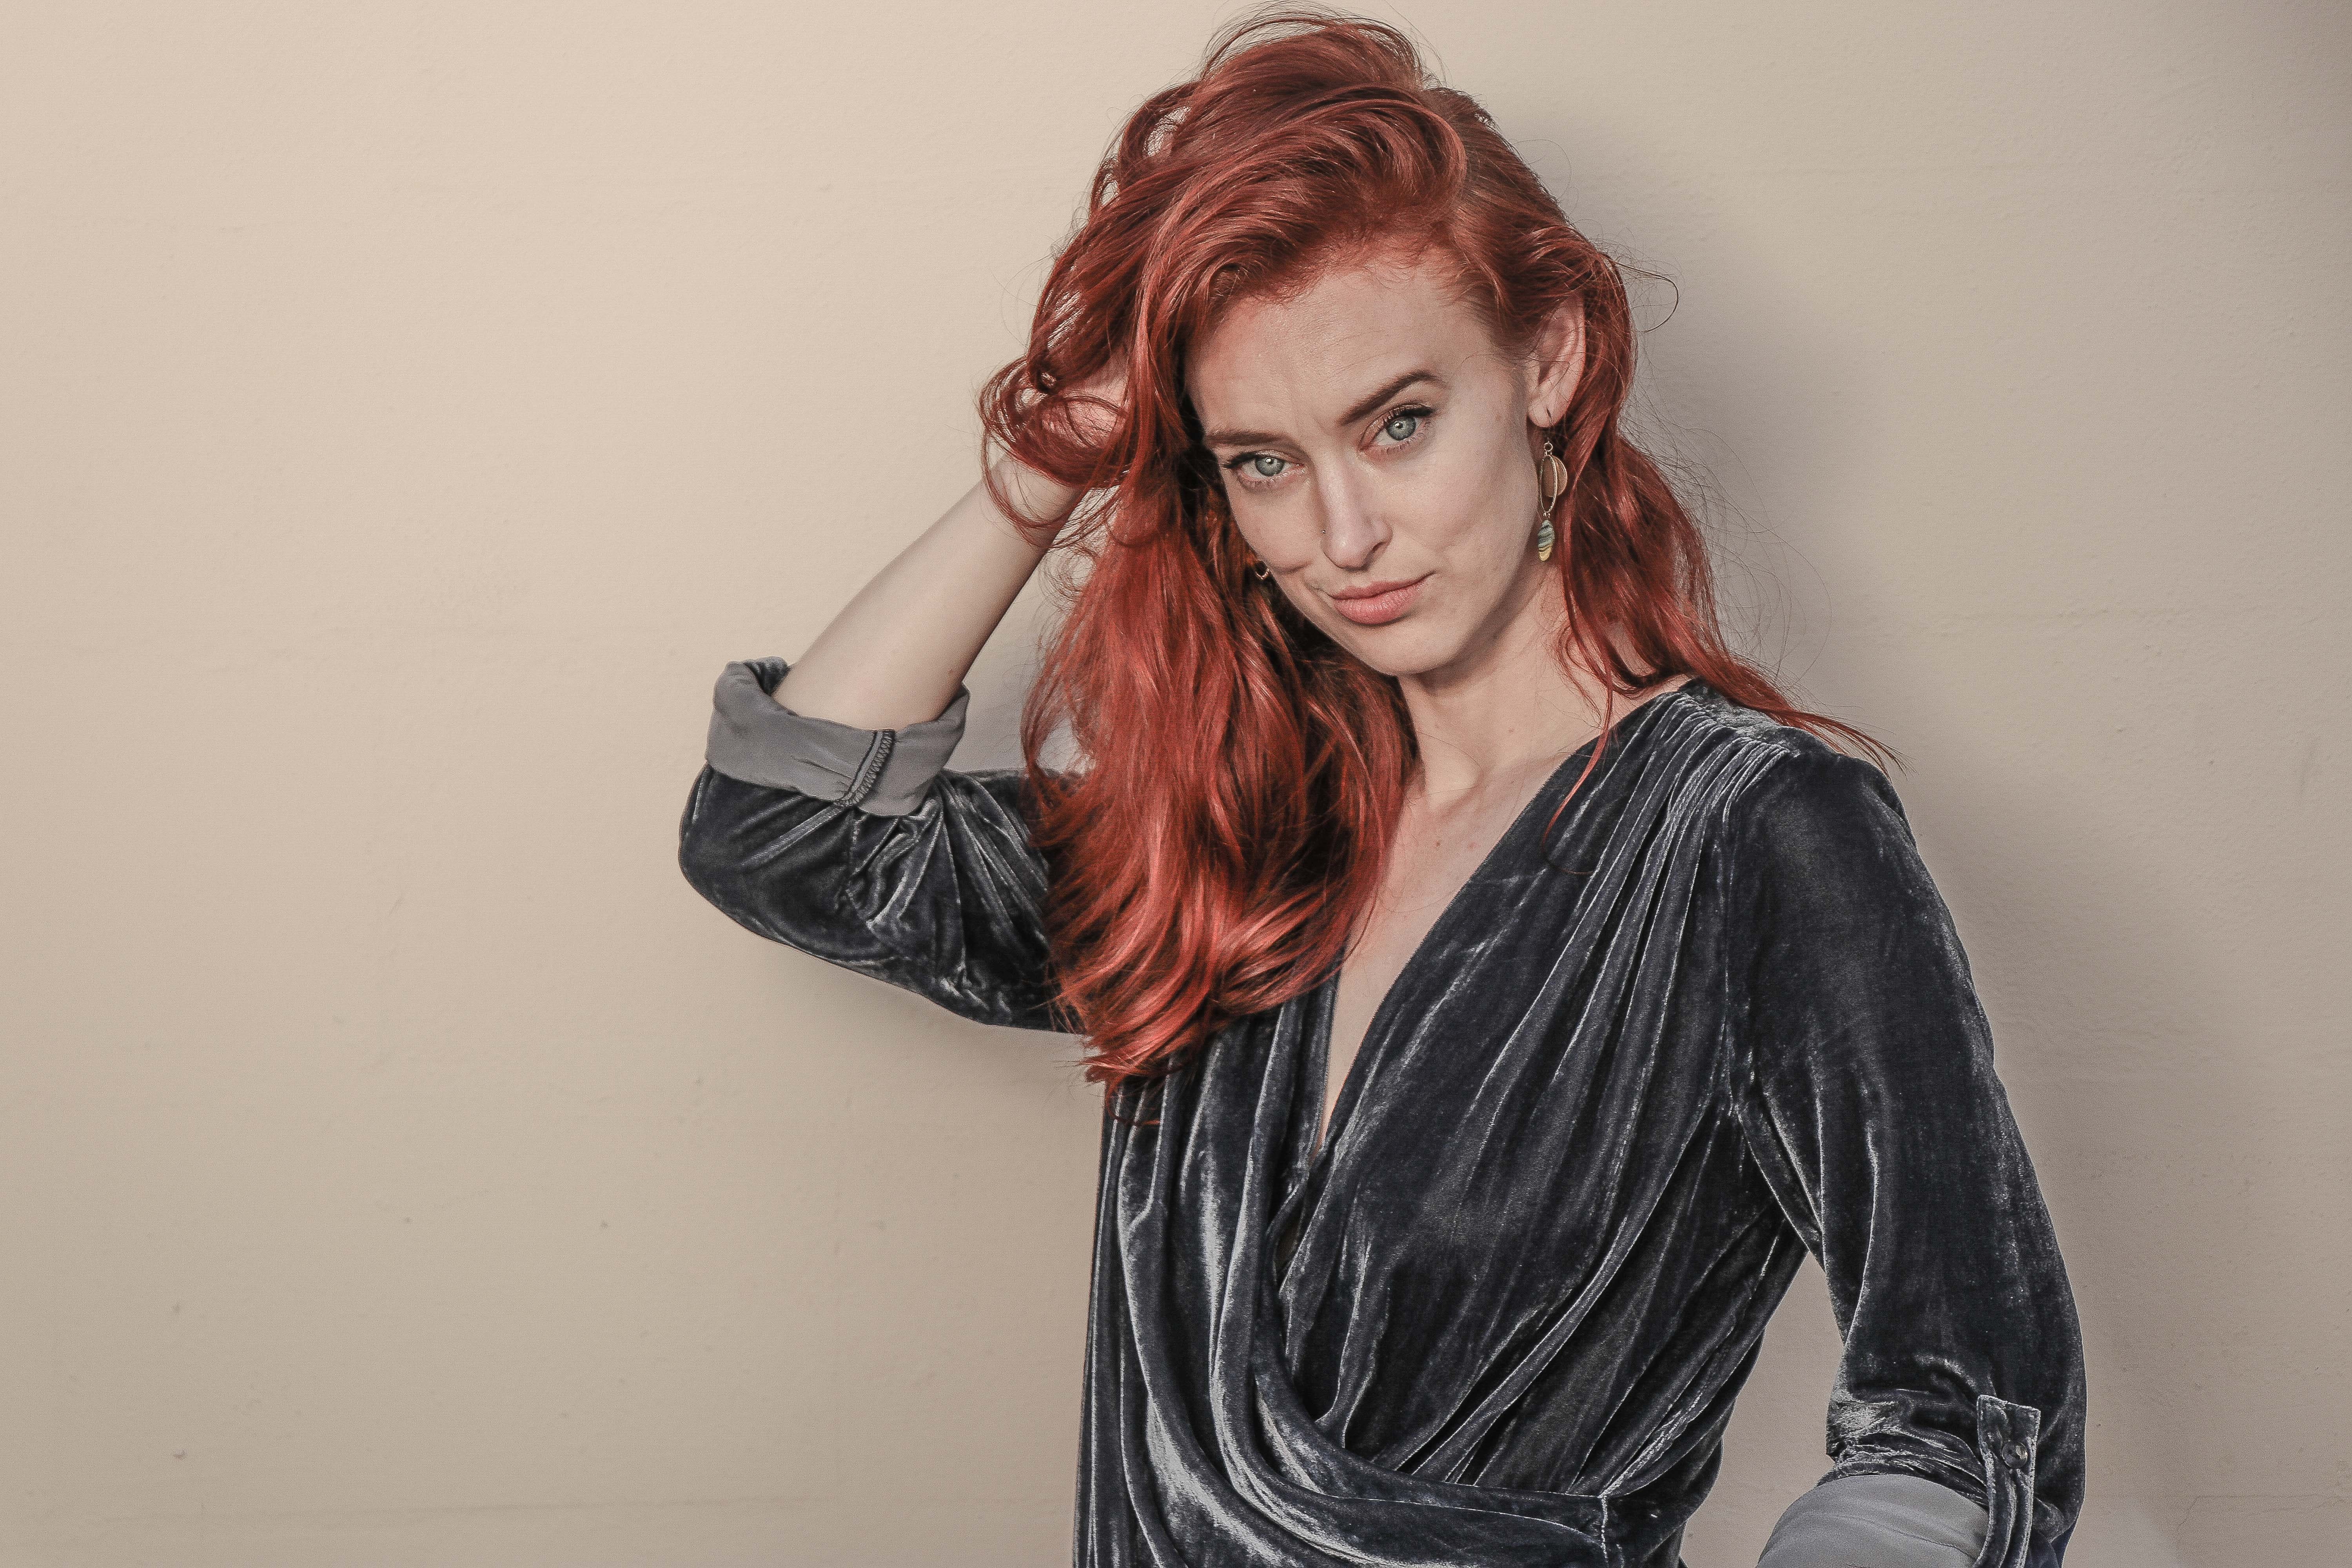
hair, face, white, red, beauty, lip, head, hairstyle, red hair, skin, long hair, fashion, shoulder, eye, photo shoot, photography, brown hair, textile, outerwear, model, leather, portrait, jacket, dress, hair coloring, top, style, fashion design